History of Poland during the Piast dynasty

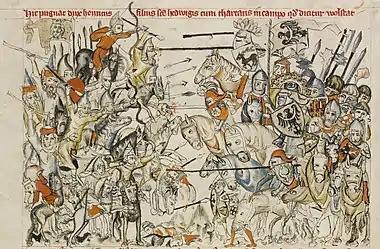
Mongol invasion of Poland (late 1240–1241) culminated in the Battle of Legnica

From the time of the conversion of Poland's ruling elite to Christianity in the 10th century, foreign churchmen had been arriving and the culture of early Medieval Poland was developing as a part of European Christendom. However, it would be a few generations from the time of Mieszko's conversion until significant numbers of native clergymen appeared. After the establishment of numerous monasteries in the 12th and 13th centuries, Christianization of the populace was accomplished on a larger scale.